Answer in natural language. How many Paintings are visible in the scene? Choose between the following options: 2, 4, 3, 0 or 1
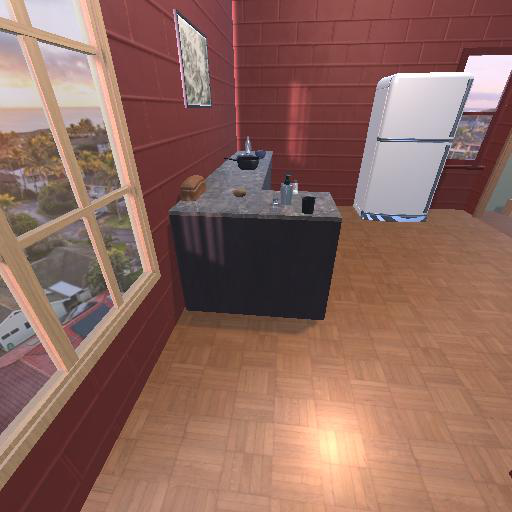
<answer>1</answer>